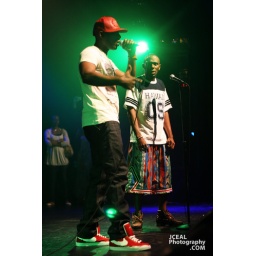
Mos de Talib Kweli rock the house @ Nokia theatre in times square Manhattan